Edward Flatau

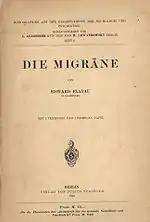
German edition of 1912 "Die Migrane", one of the first modern books on migraine headaches in 20th century

In 1912, he published in German and Polish one of the first modern monographs in the 20th century about migraine headaches